Charles Stephens (daredevil)

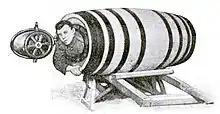

Charles Stephens or the Demon Barber of Bedminster (1862 – 11 July 1920) was an English barber and daredevil. Stephens was the first person to die attempting to go over Niagara Falls in a barrel. He is also the third person and second man to attempt this stunt. A barber living and working in Bristol, Stephens started performing stunts to support his family, which included his wife, Annie, and their 11 children. Charles moved to Ferndale in the Rhondda Valleys where he worked as a barber.